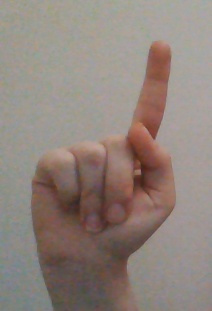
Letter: bb